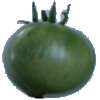
Label: Tomato not Ripened 1